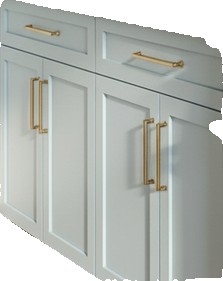
Surface category: cabinetry